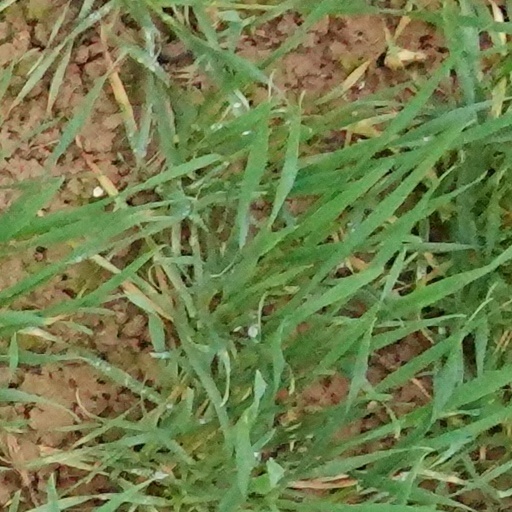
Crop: wheat